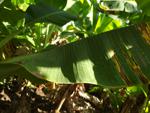
Label: segatoka